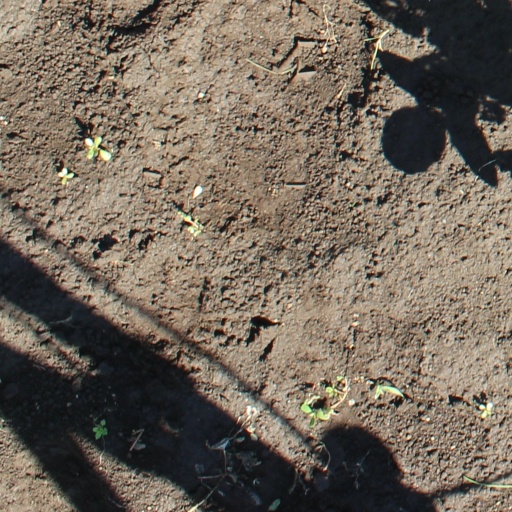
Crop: soybean